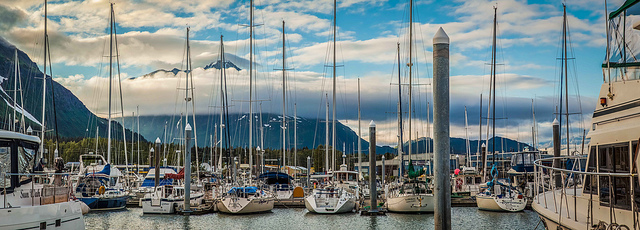
Several boats are docked in a boat harbor.